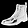
Label: Ankle boot